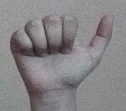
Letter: dhad